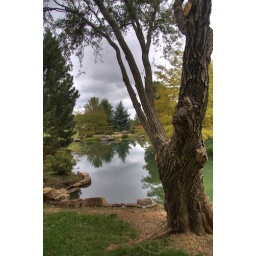
HDR image of a tree and water at the Japanese Gardens in Springfield, MO.